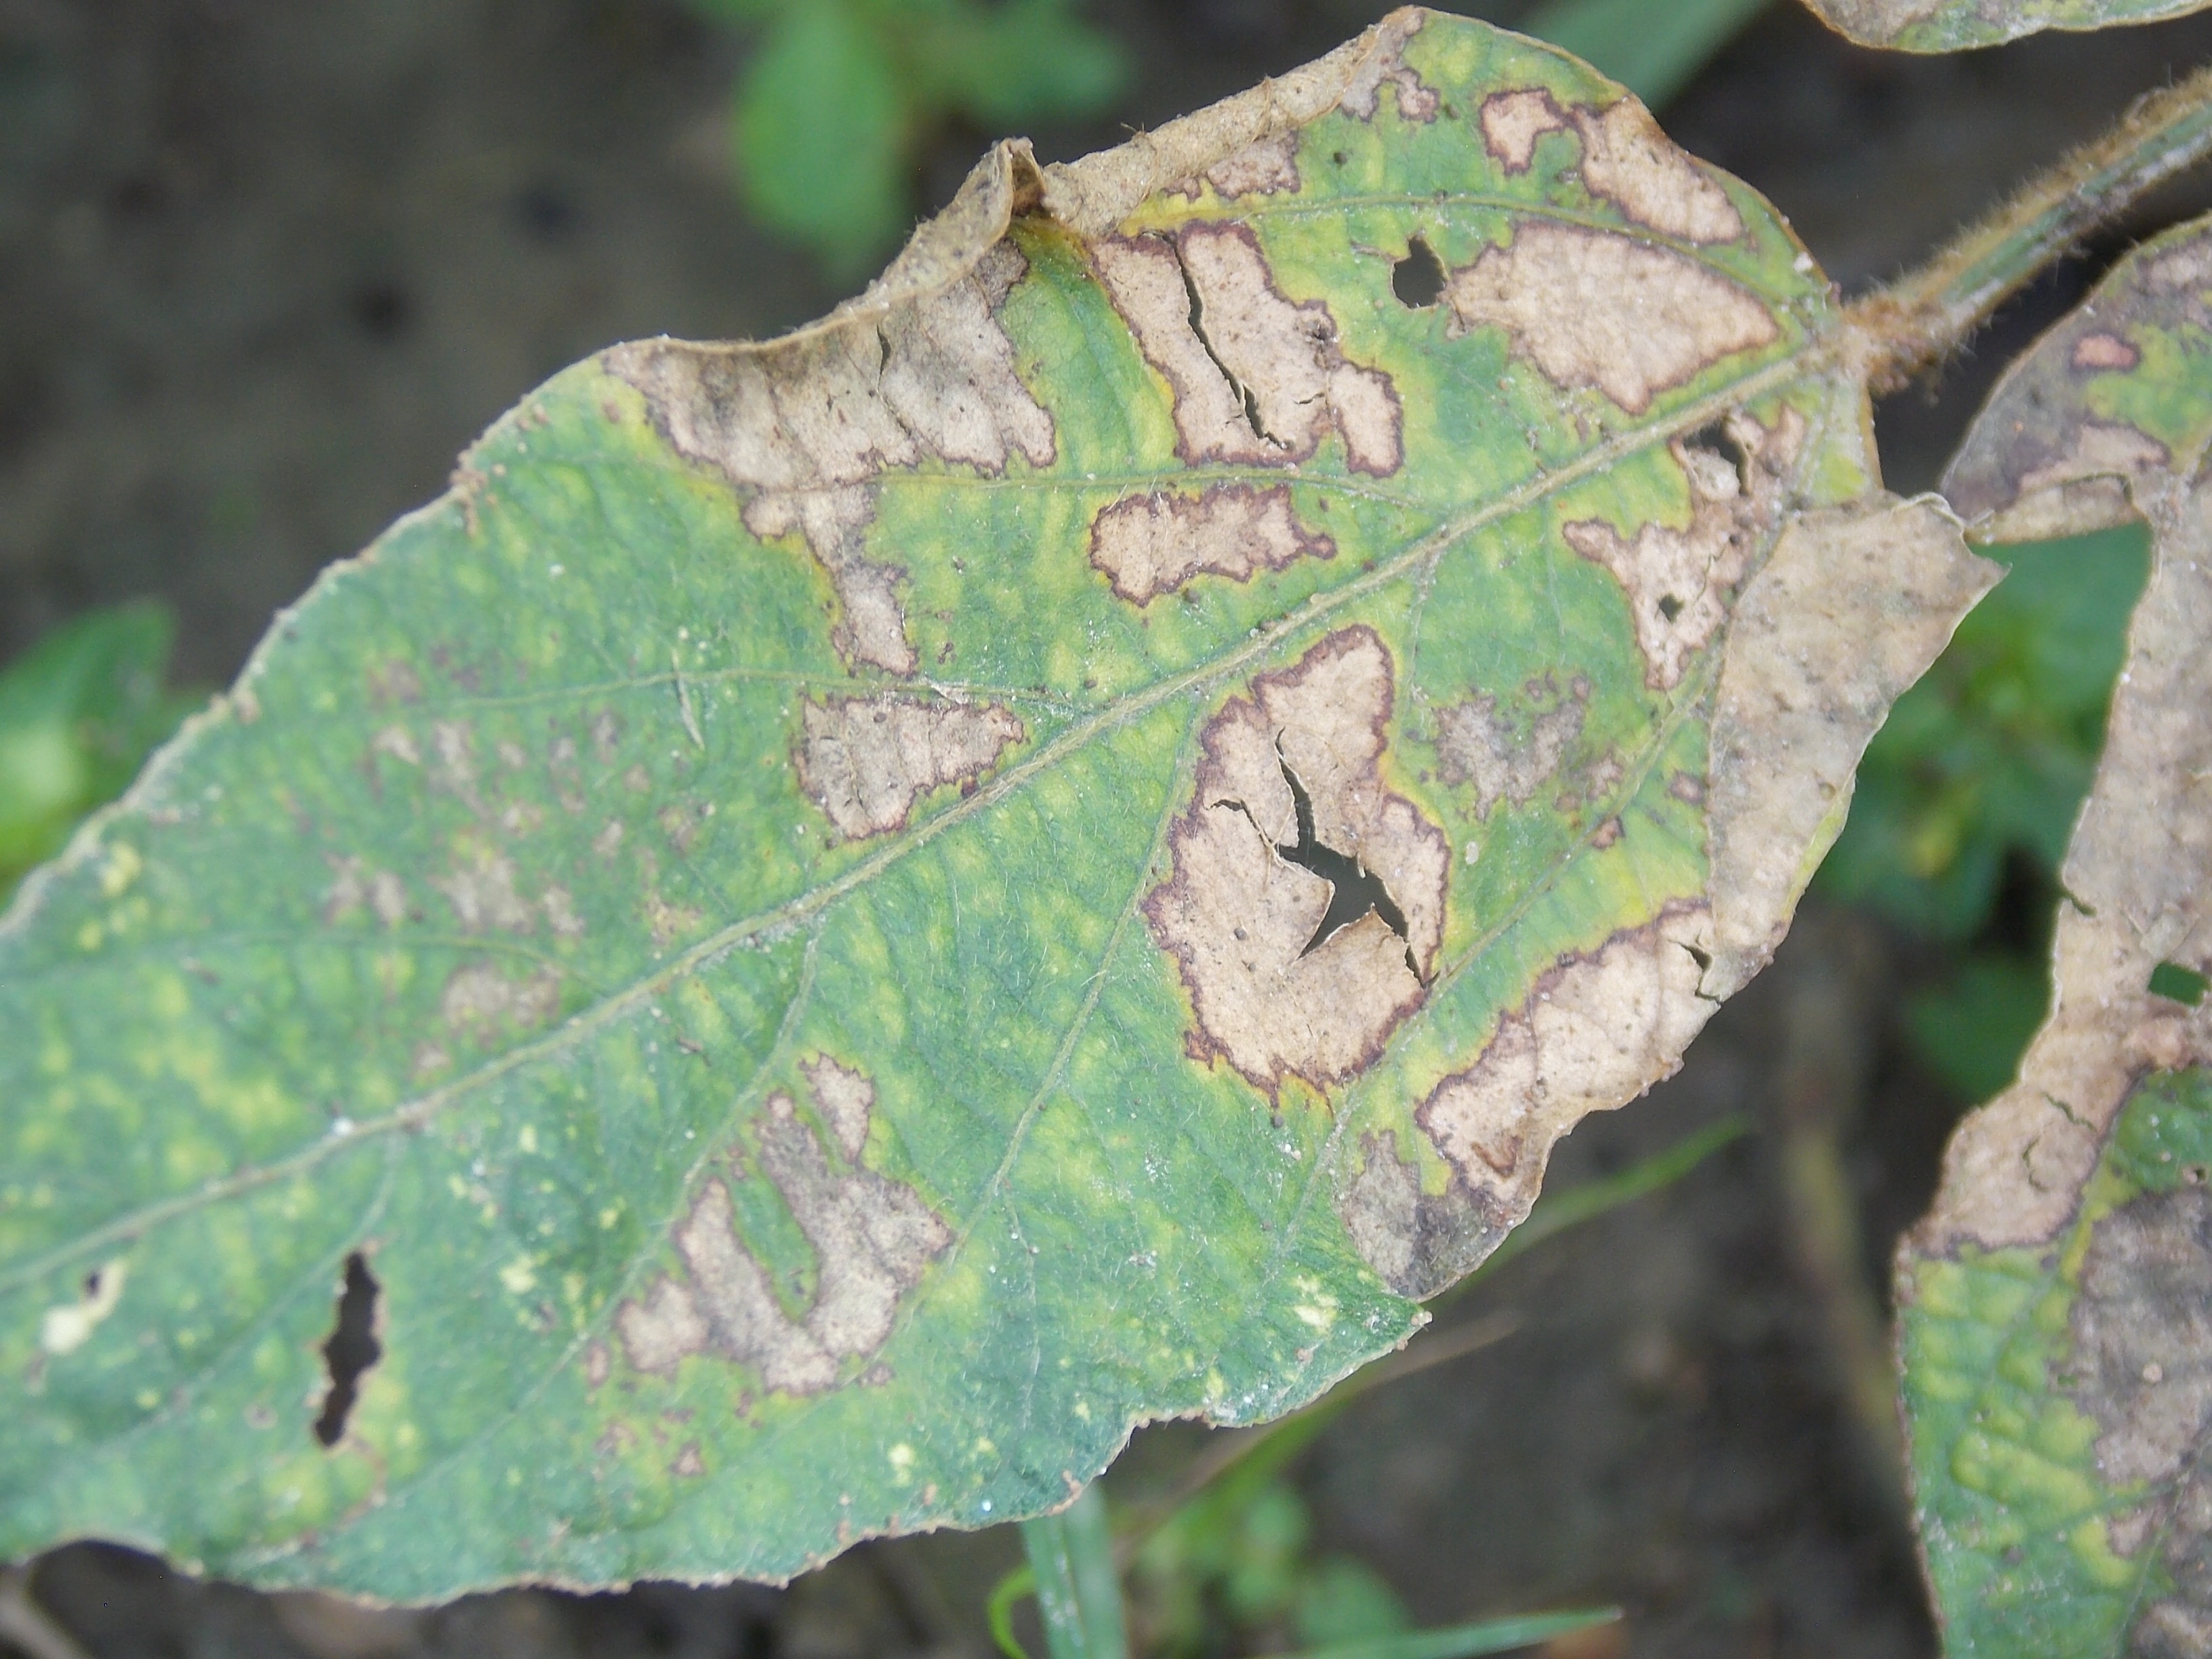
Label: Disease